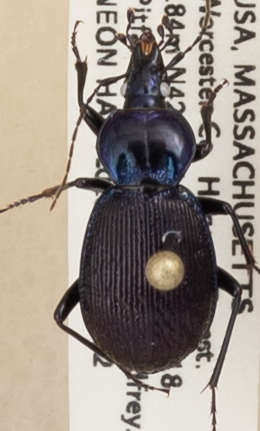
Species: Sphaeroderus stenostomus lecontei
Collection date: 2018-05-22
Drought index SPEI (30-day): -1.156
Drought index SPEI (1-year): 0.034
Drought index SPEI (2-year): -0.84